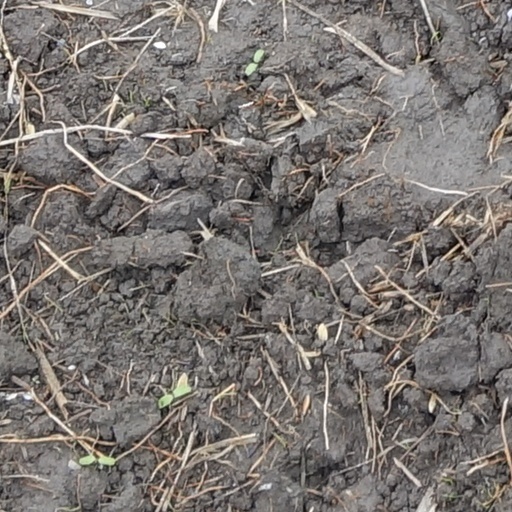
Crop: wheat